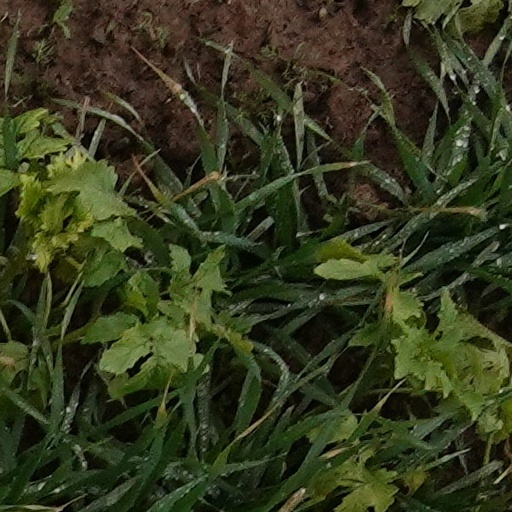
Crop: wheat